Artxanda Funicular

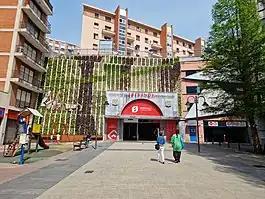
Lower station, Plaza Funikularreko, 2023

The Artxanda Funicular is a funicular railway in the city of Bilbao in Spain's Basque Country. It links downtown Bilbao with the recreational area at the summit of the nearby Artxanda Mountain, which has a park, several restaurants, a hotel, a sports complex, and offers panoramic views of the city.